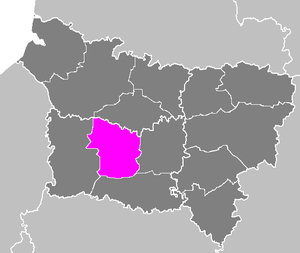
La Béronnelle ou Beronnelle est une rivière française du département de l'Oise, de la région Hauts-de-France et un affluent gauche de la Brêche, c'est-à-dire un sous-affluent de la Seine par l'Oise.
L'arrondissement de Clermont est une division administrative française, située dans le département de l'Oise et la région Hauts-de-France.
L'Arré est une rivière française qui coule dans le département de l'Oise, dans l'ancienne région Picardie donc dans la nouvelle région des Hauts-de-France. C'est un affluent de la rive gauche de Brêche, et donc un sous-affluent de la Seine par l'Oise.